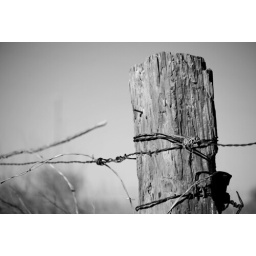
A closeup in black and white of a fence post with barbed wire.Nikon D60VR 55-200mm F/4-5.6G @ 120mmF/4.81/500sISO 100